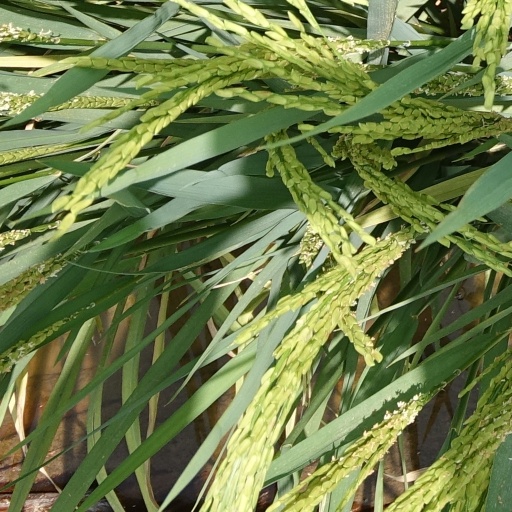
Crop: rice